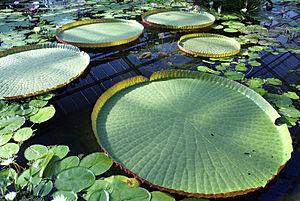
Feuilles de victoria d'Amazonie (Victoria amazonica) et de lotus sacré (Nelumbo nucifera) au parc Kachoen à Kobe (Japon) Camera: Sony DSLR-A100